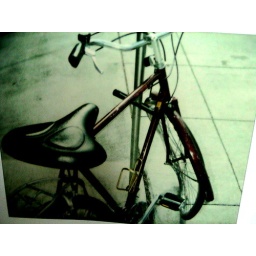
the bike I got hit by a car on, notice the WHEEL